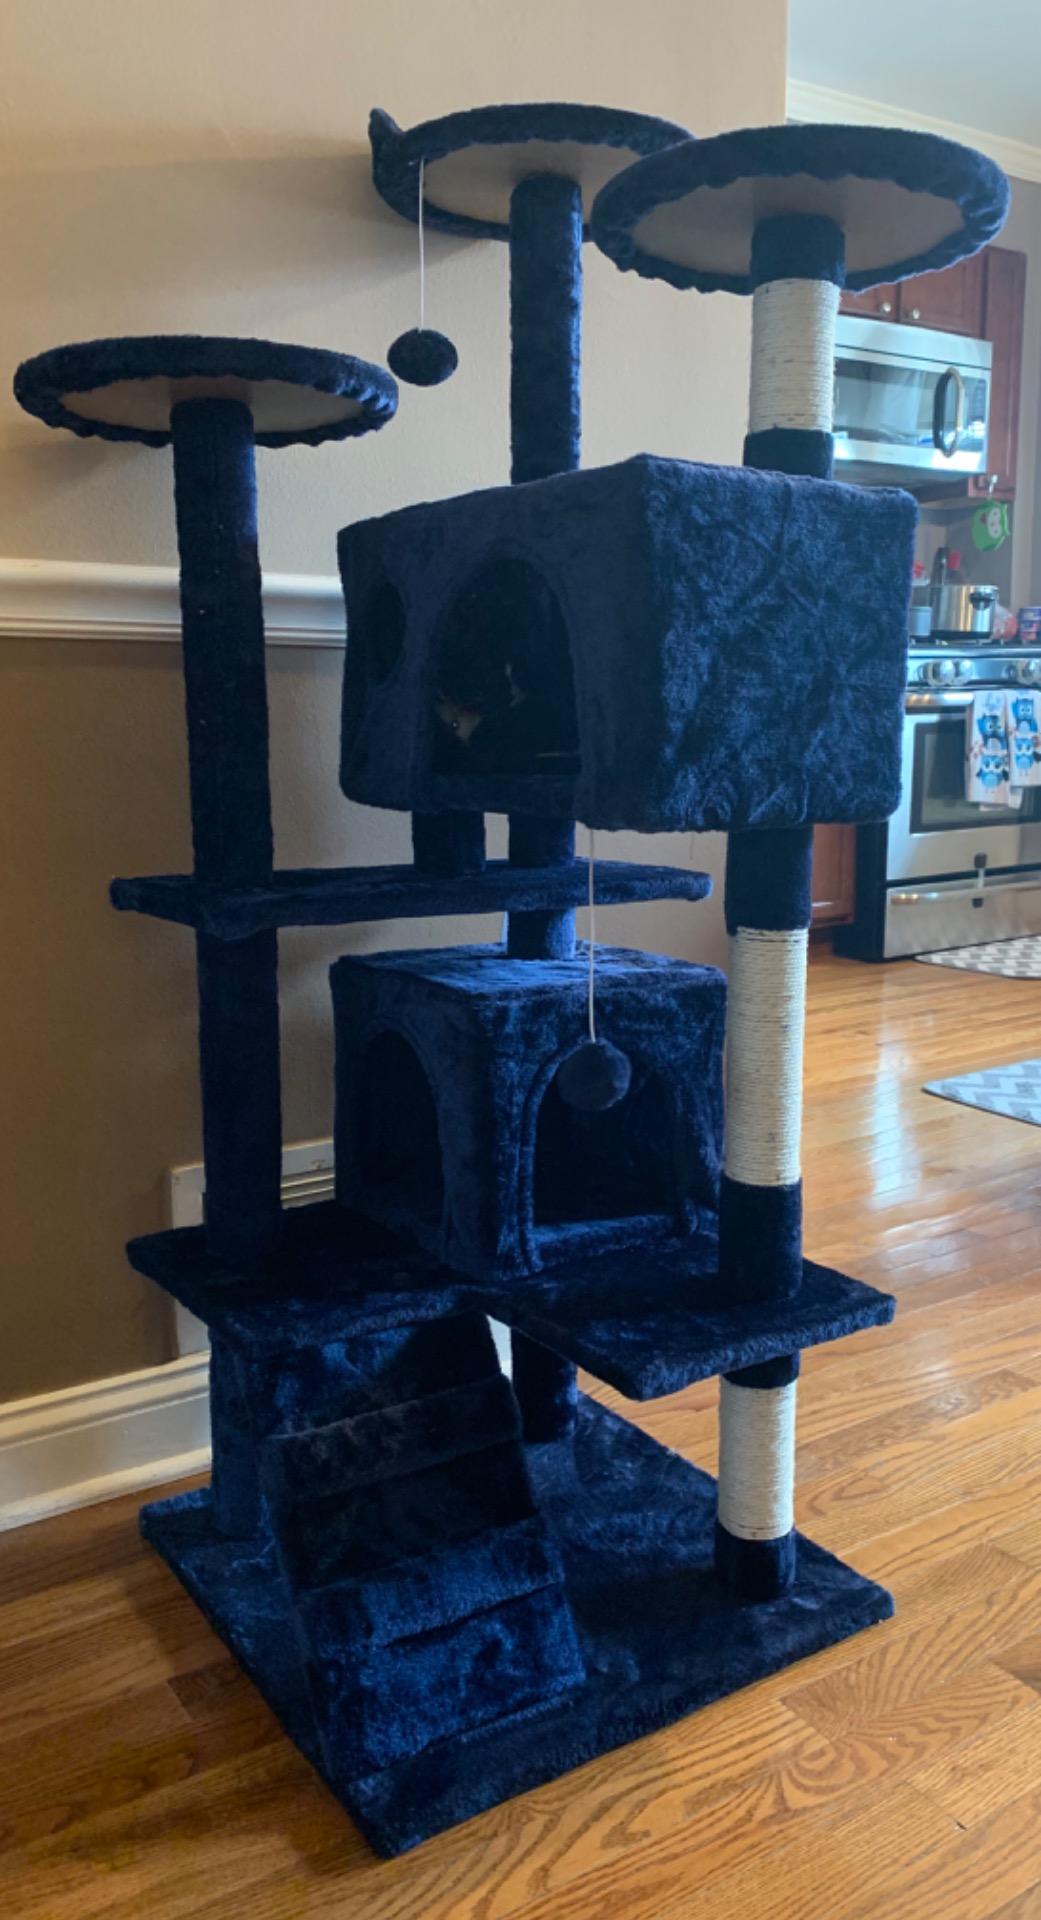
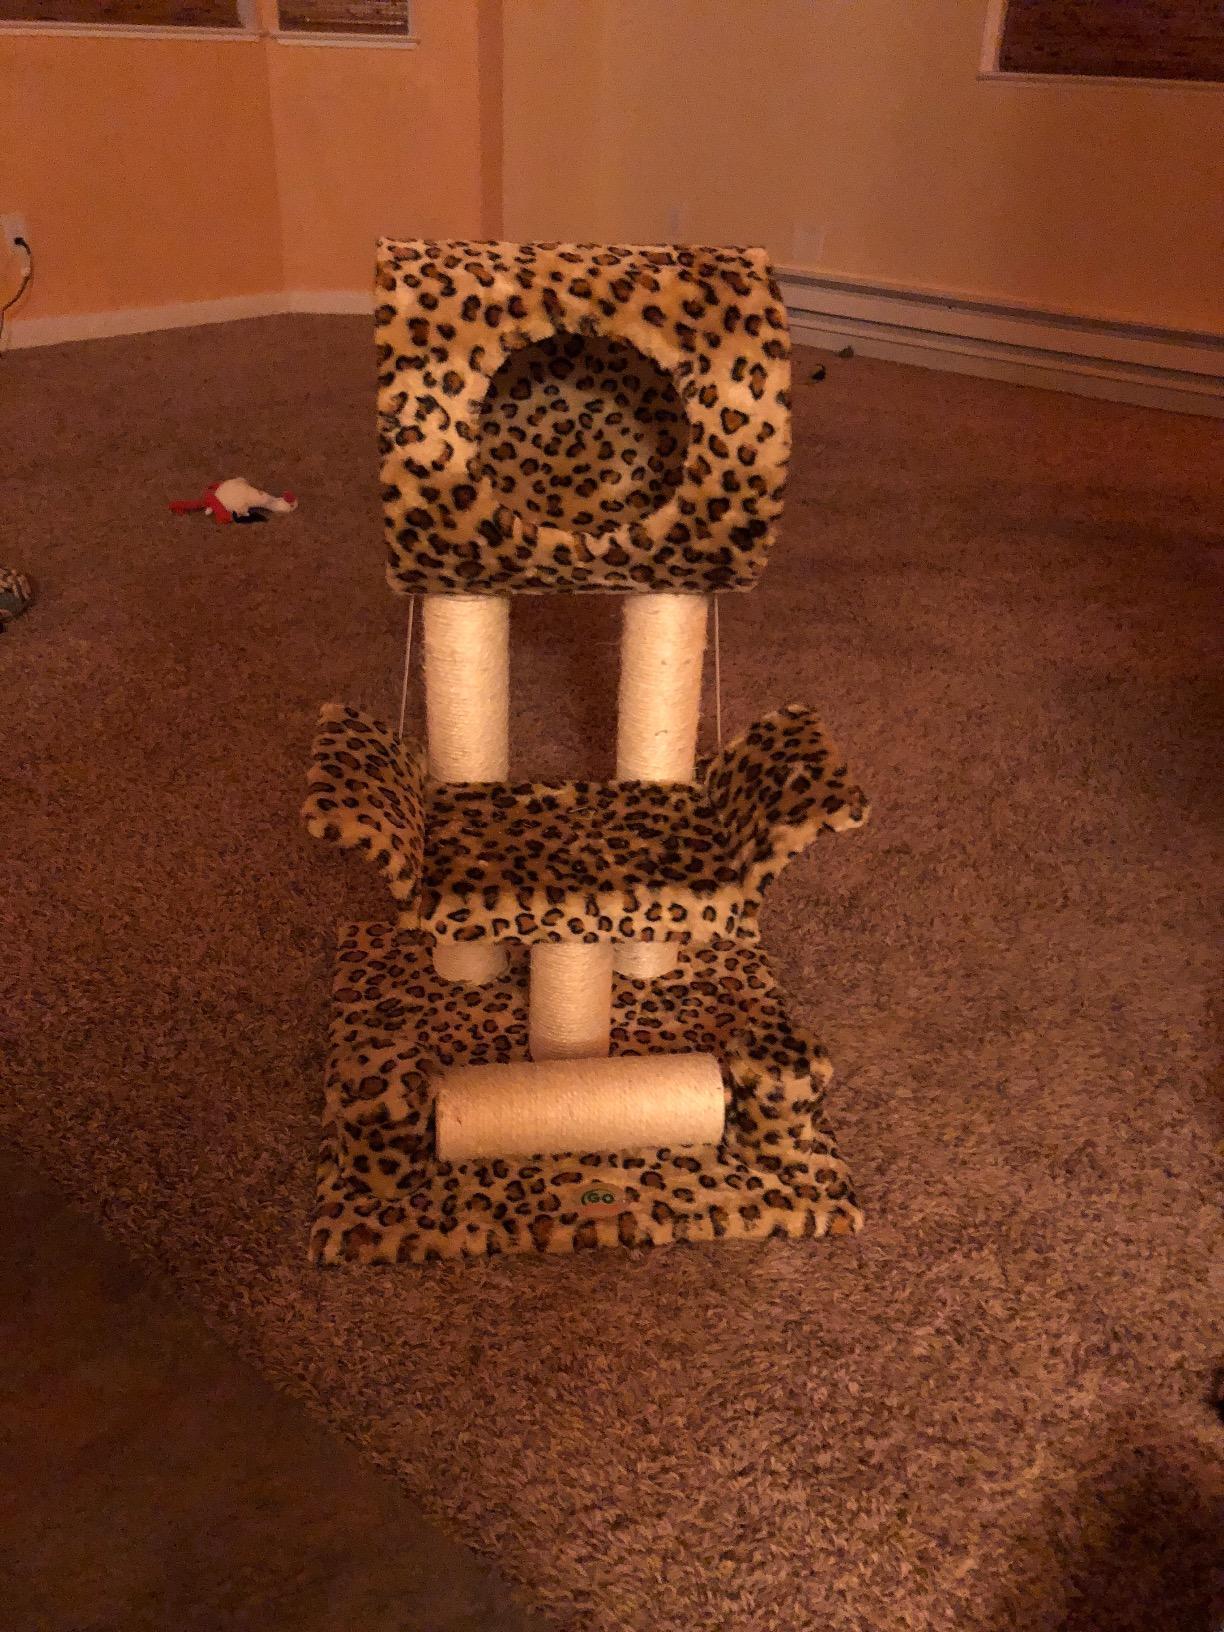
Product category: items_cat tree
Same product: no